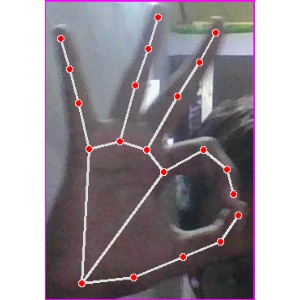
अक्षर: ण